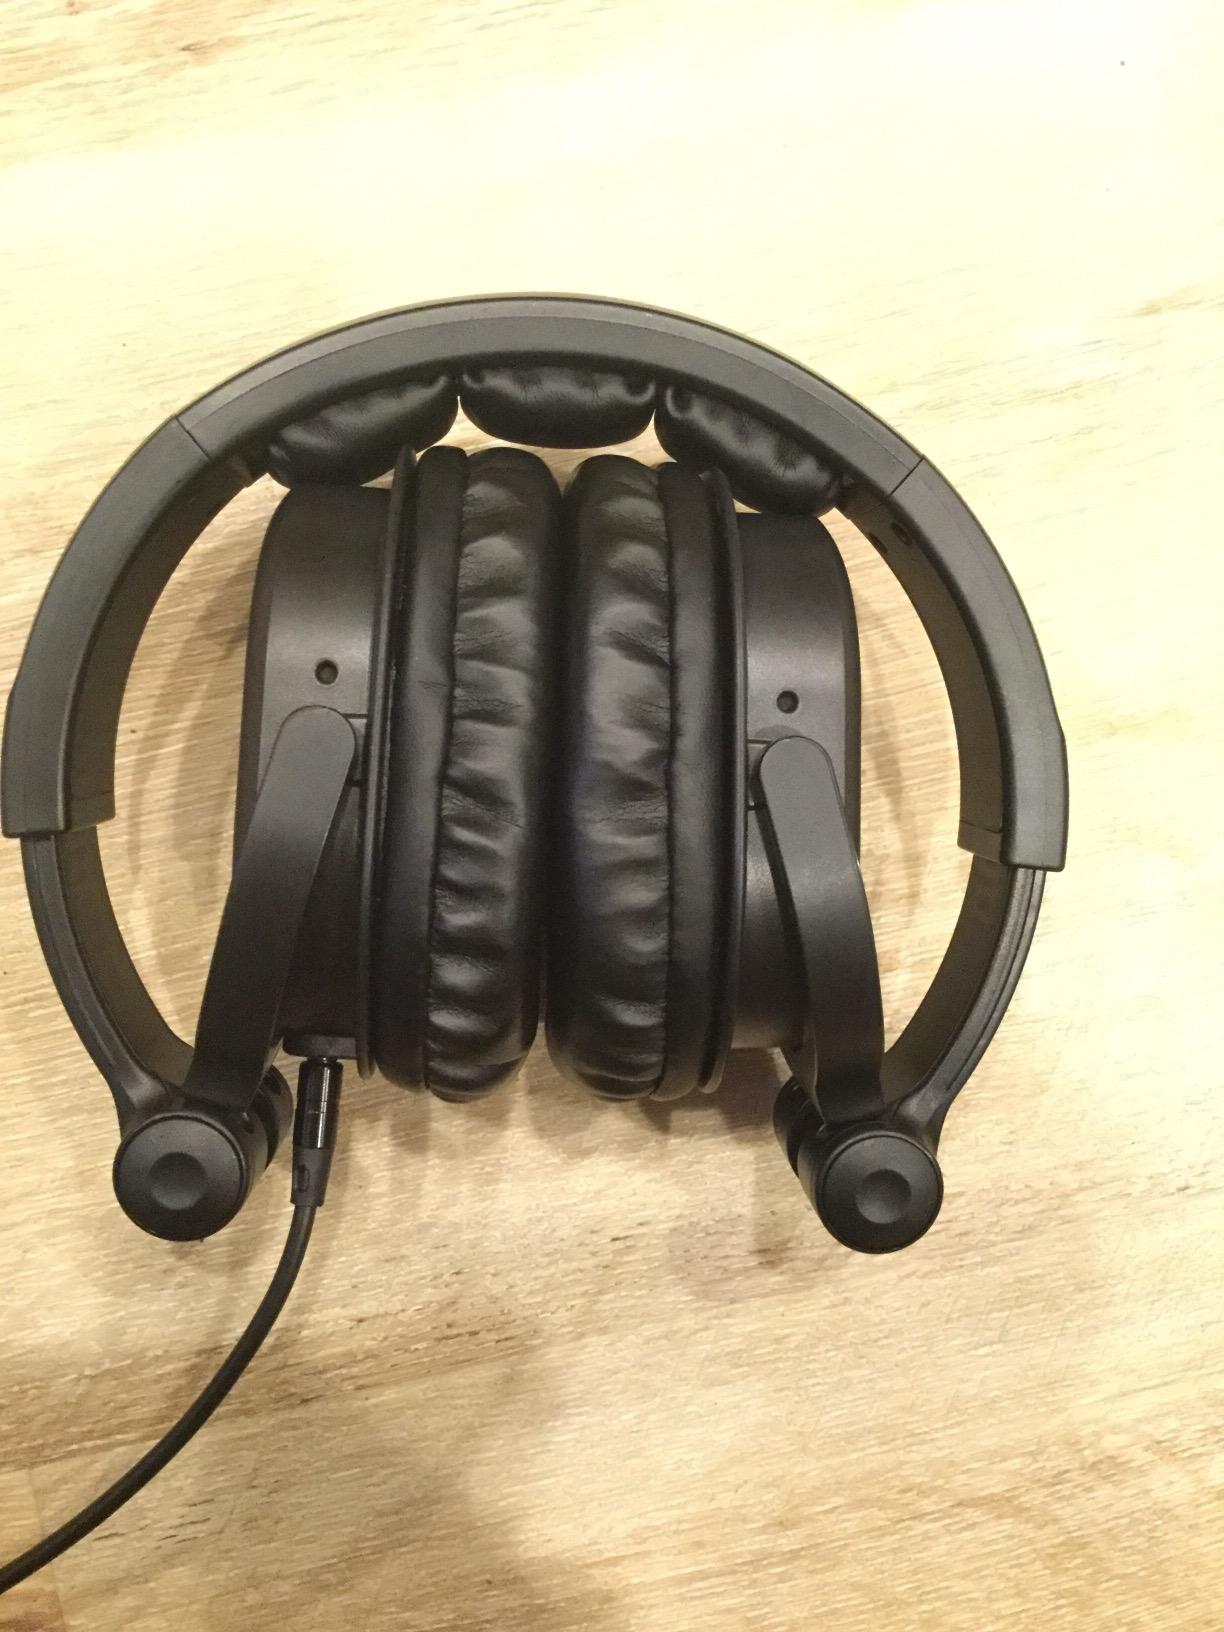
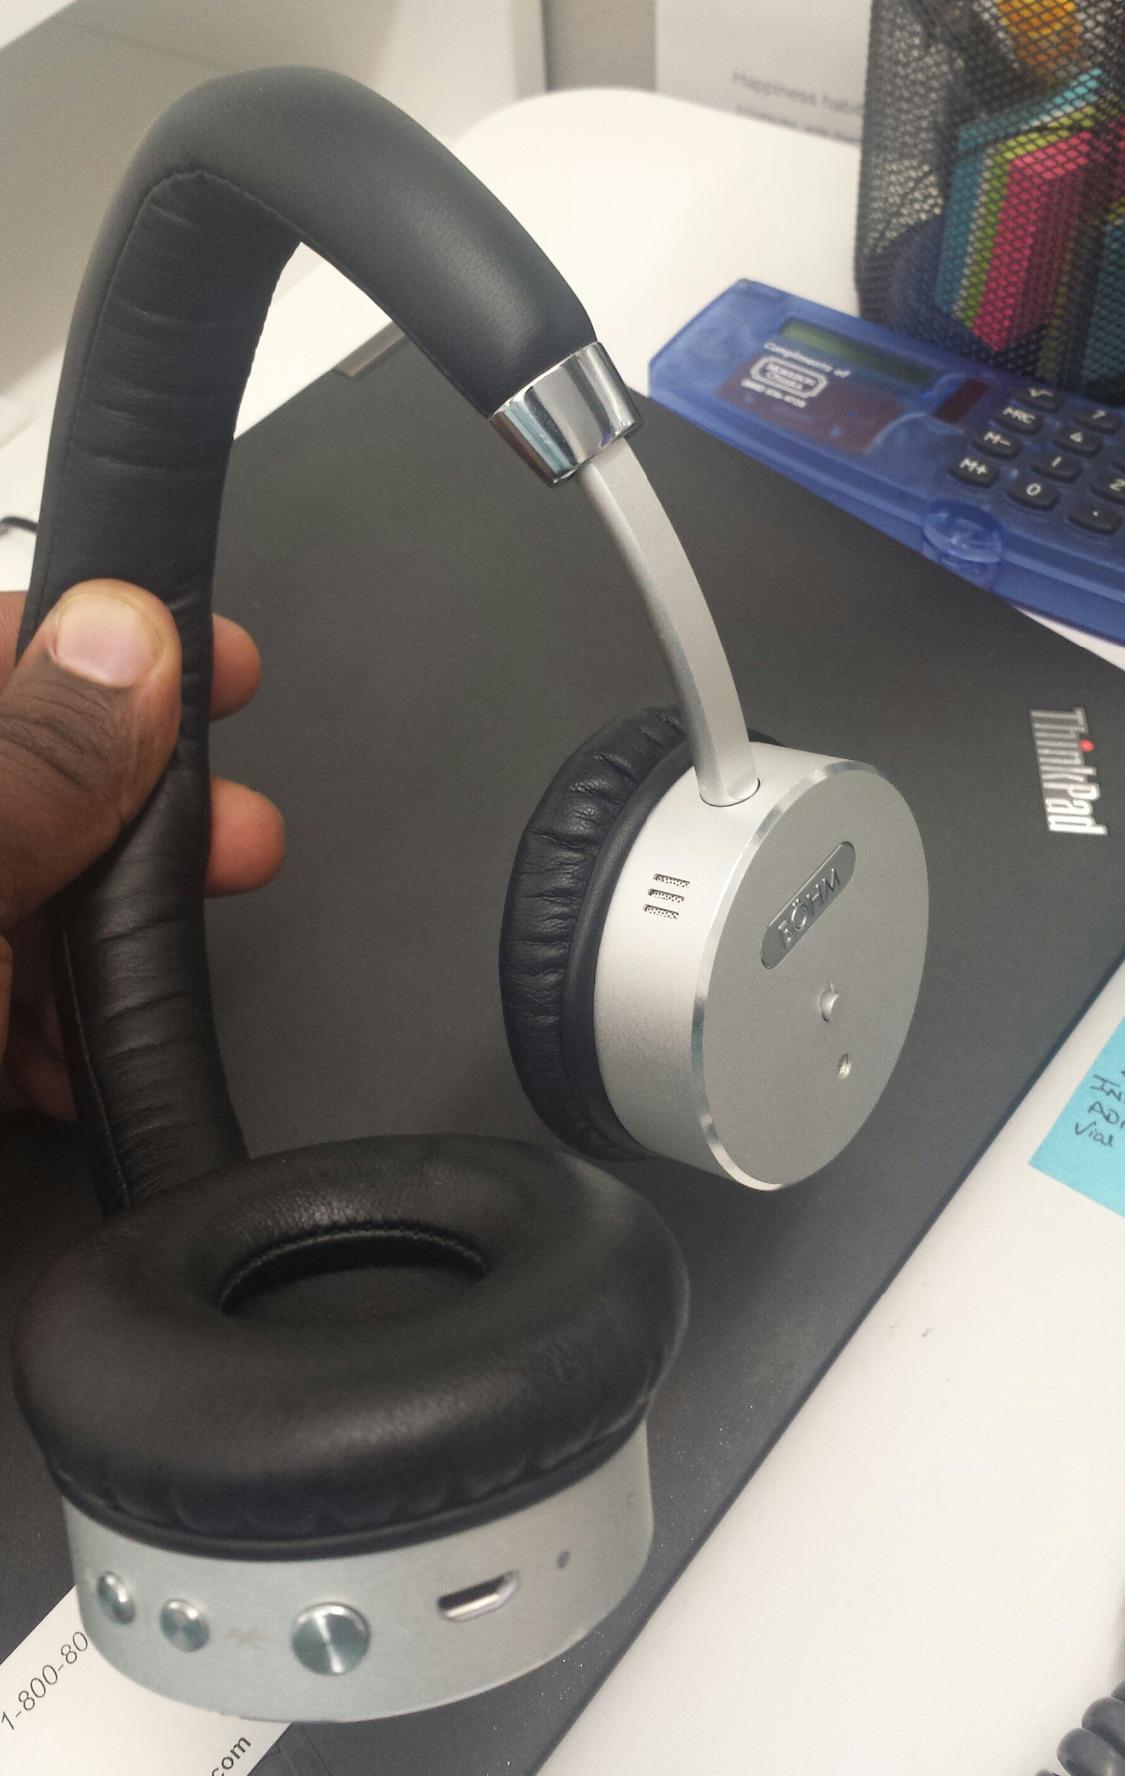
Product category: headphones
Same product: no